The Tourist (1925 film)

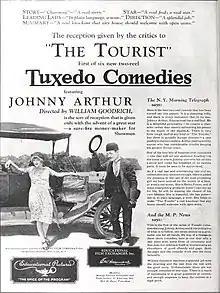
Advertisement

The Tourist is a 1925 American silent comedy film directed by Fatty Arbuckle.